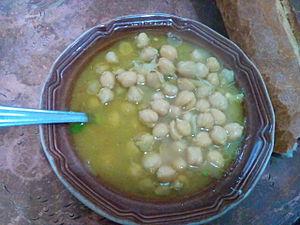
Dobara dans la ville de Batna